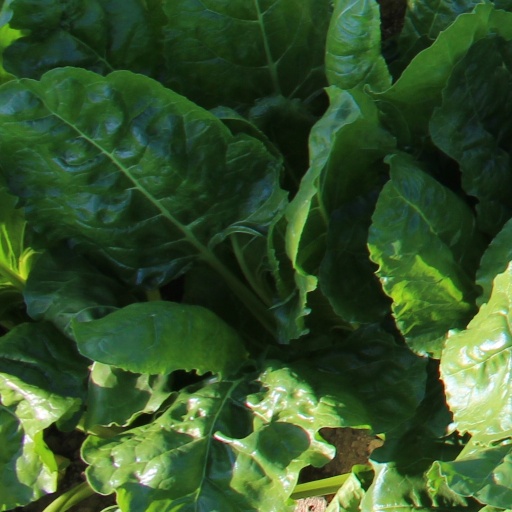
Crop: sugar beet